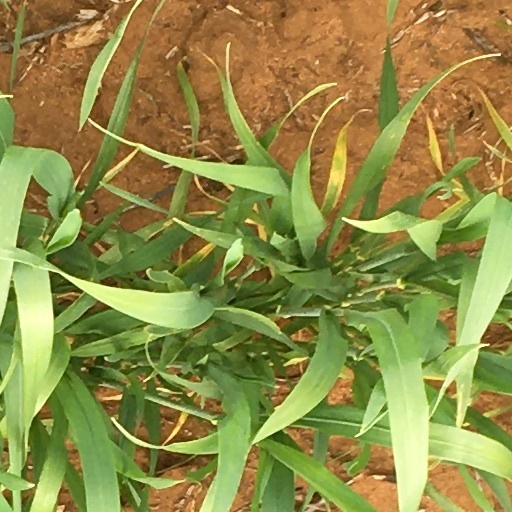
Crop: wheat